Kuroi Senji

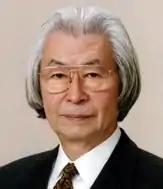
Senji in 2014

Kuroi Senji (黒井 千次) is a pen name of Osabe Shunjirō (長部 瞬二郎, born May 28, 1932), Japanese author of fiction and essays.